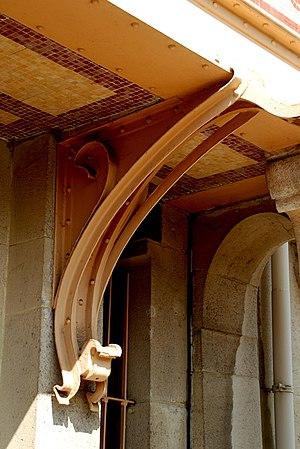
Belgique - Bruxelles - Hôtel Van Eetvelde (Art nouveau - Victor Horta - 1895)
L'Hôtel van Eetvelde, bâti à partir de 1895, est une maison de maître de style Art nouveau conçue par l’architecte belge Victor Horta en trois phases à l'angle du square Marie-Louise et de l'avenue Palmerston, à Bruxelles en Belgique.